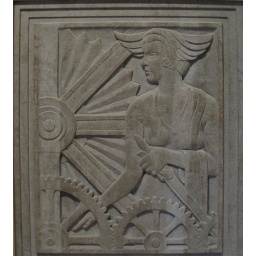
This used to be part of a bridge house in Chicago